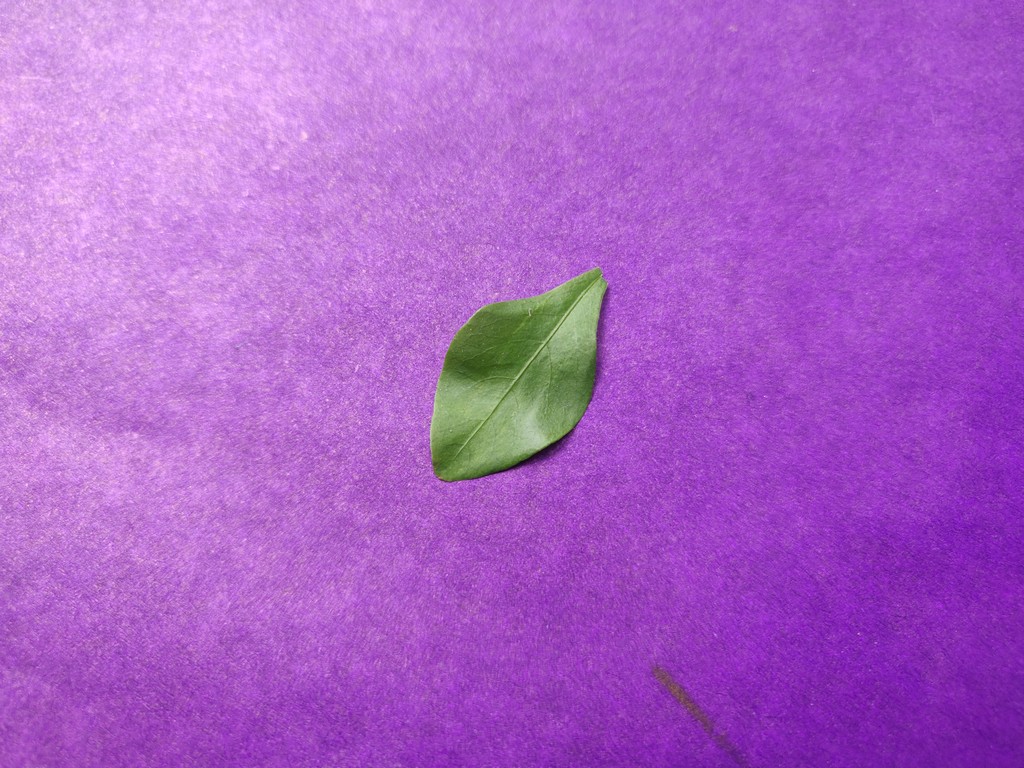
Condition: Healthy
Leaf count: single
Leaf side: front